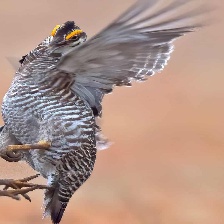
Species: GREATER PRAIRIE CHICKEN
Scientific name: TYMPANUCHUS CUPIDO